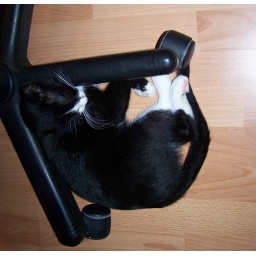
cat nap under my chair